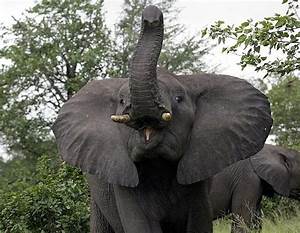
Label: elefante